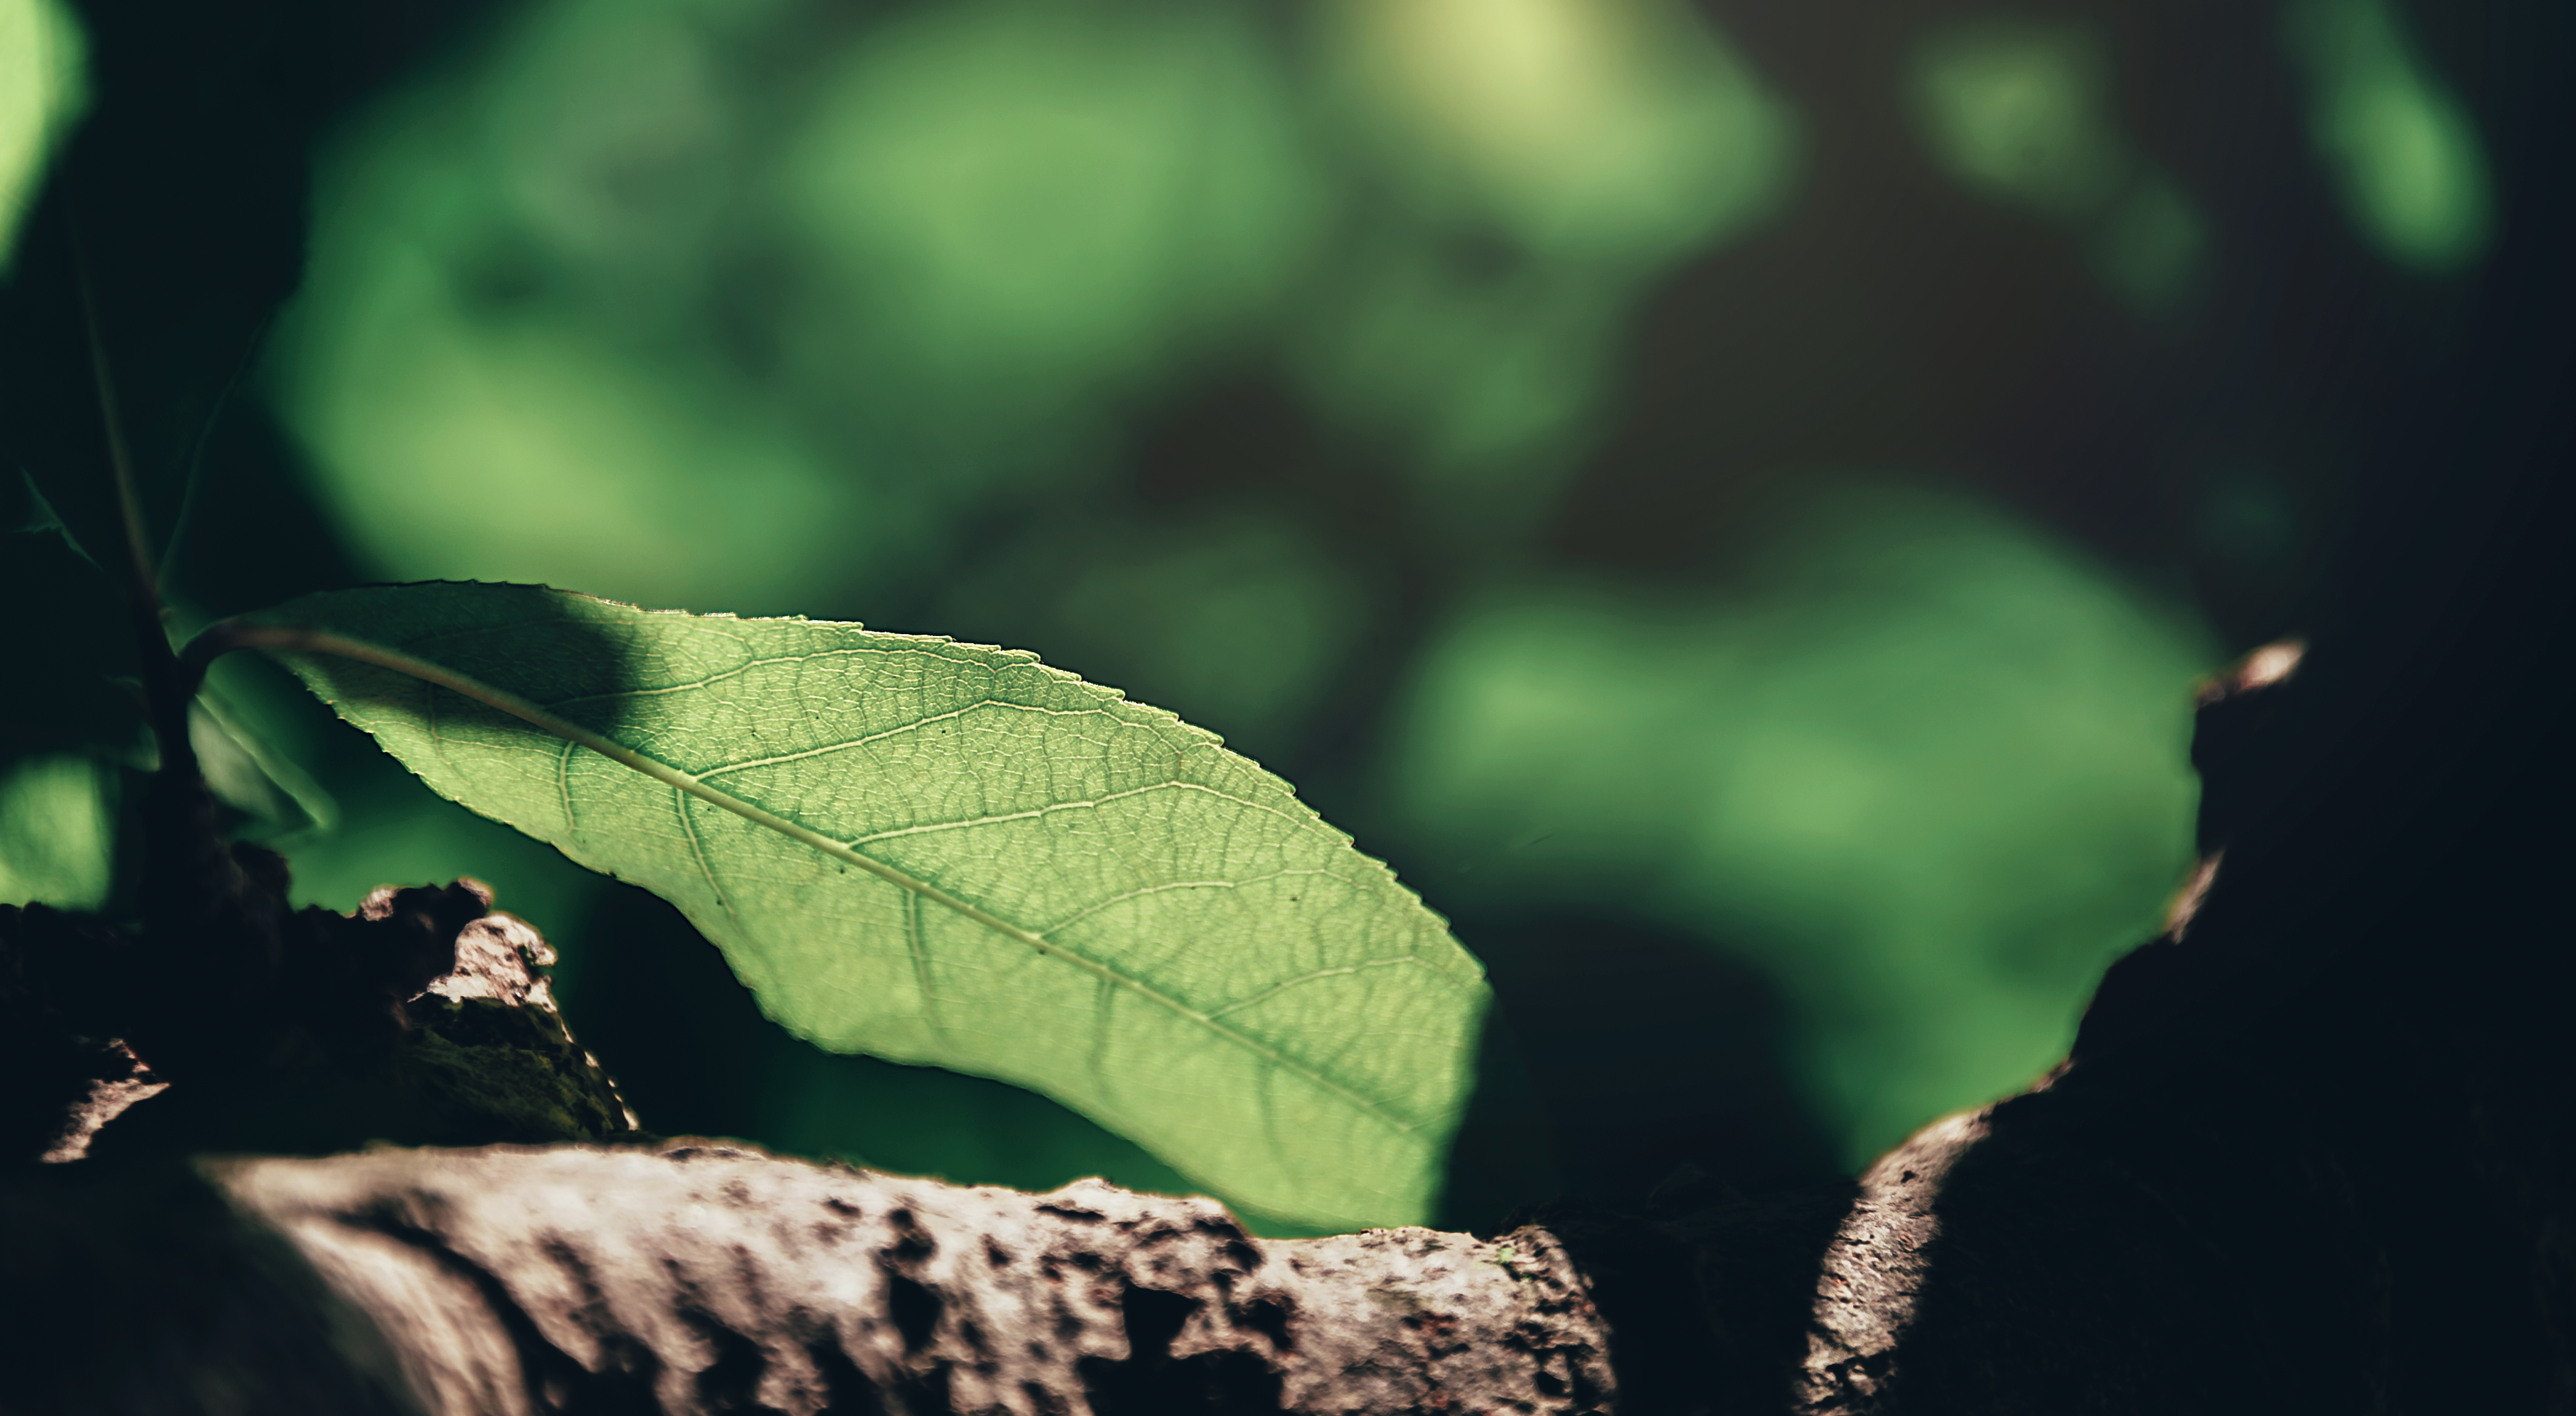
cute, lovely, photography, portrait, landscape, beauty, beautiful, light, wallpaper, alive, natural, simple, leaf, green, close up, macro photography, sunlight, branch, plant stem, insect, twig